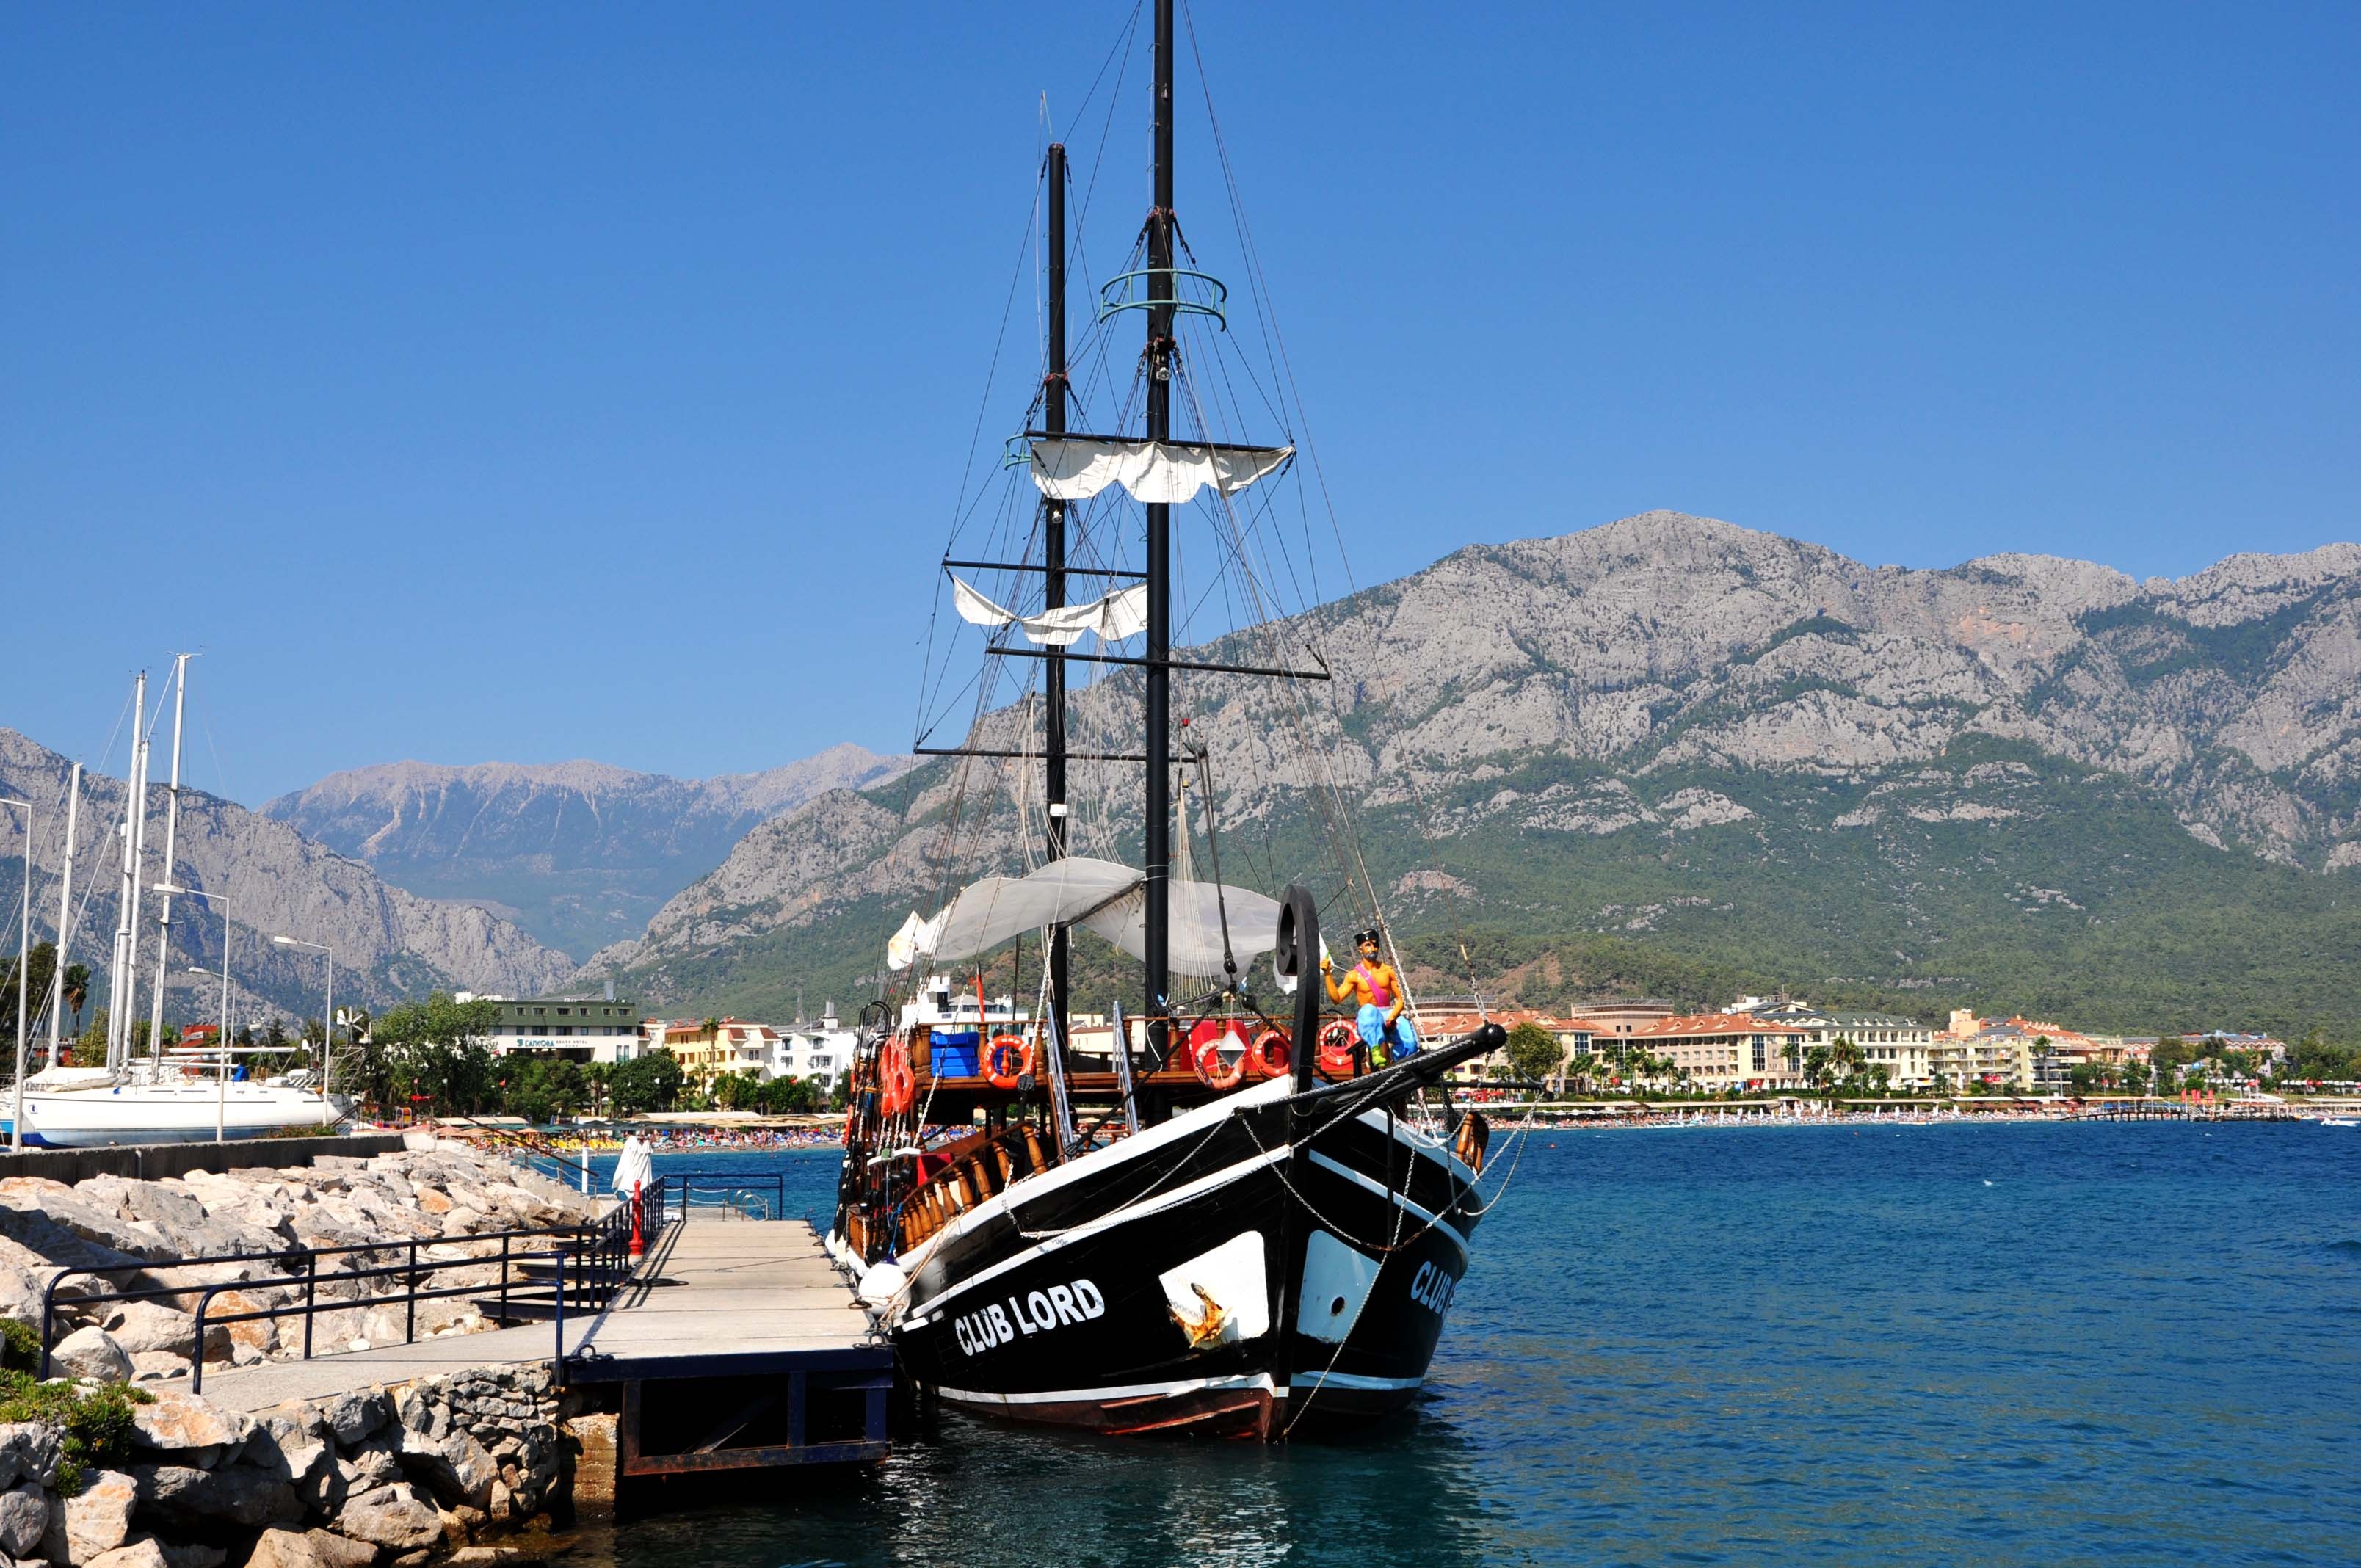
sea, coast, dock, boat, pier, ship, vehicle, mast, sailing, yacht, bay, harbor, marina, port, boating, tugboat, watercraft, sailing boat, fishing vessel, antalya